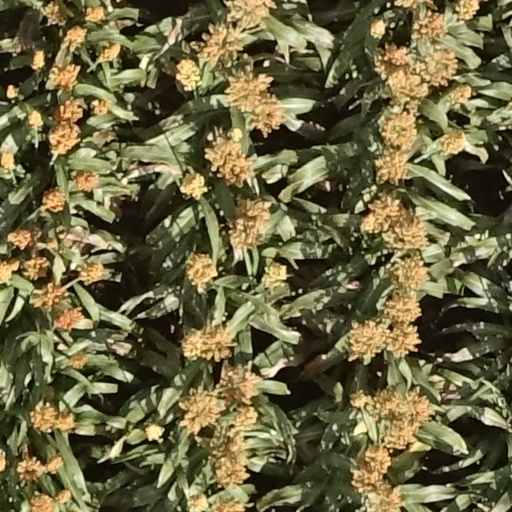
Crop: sorghum